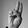
ASL letter: U